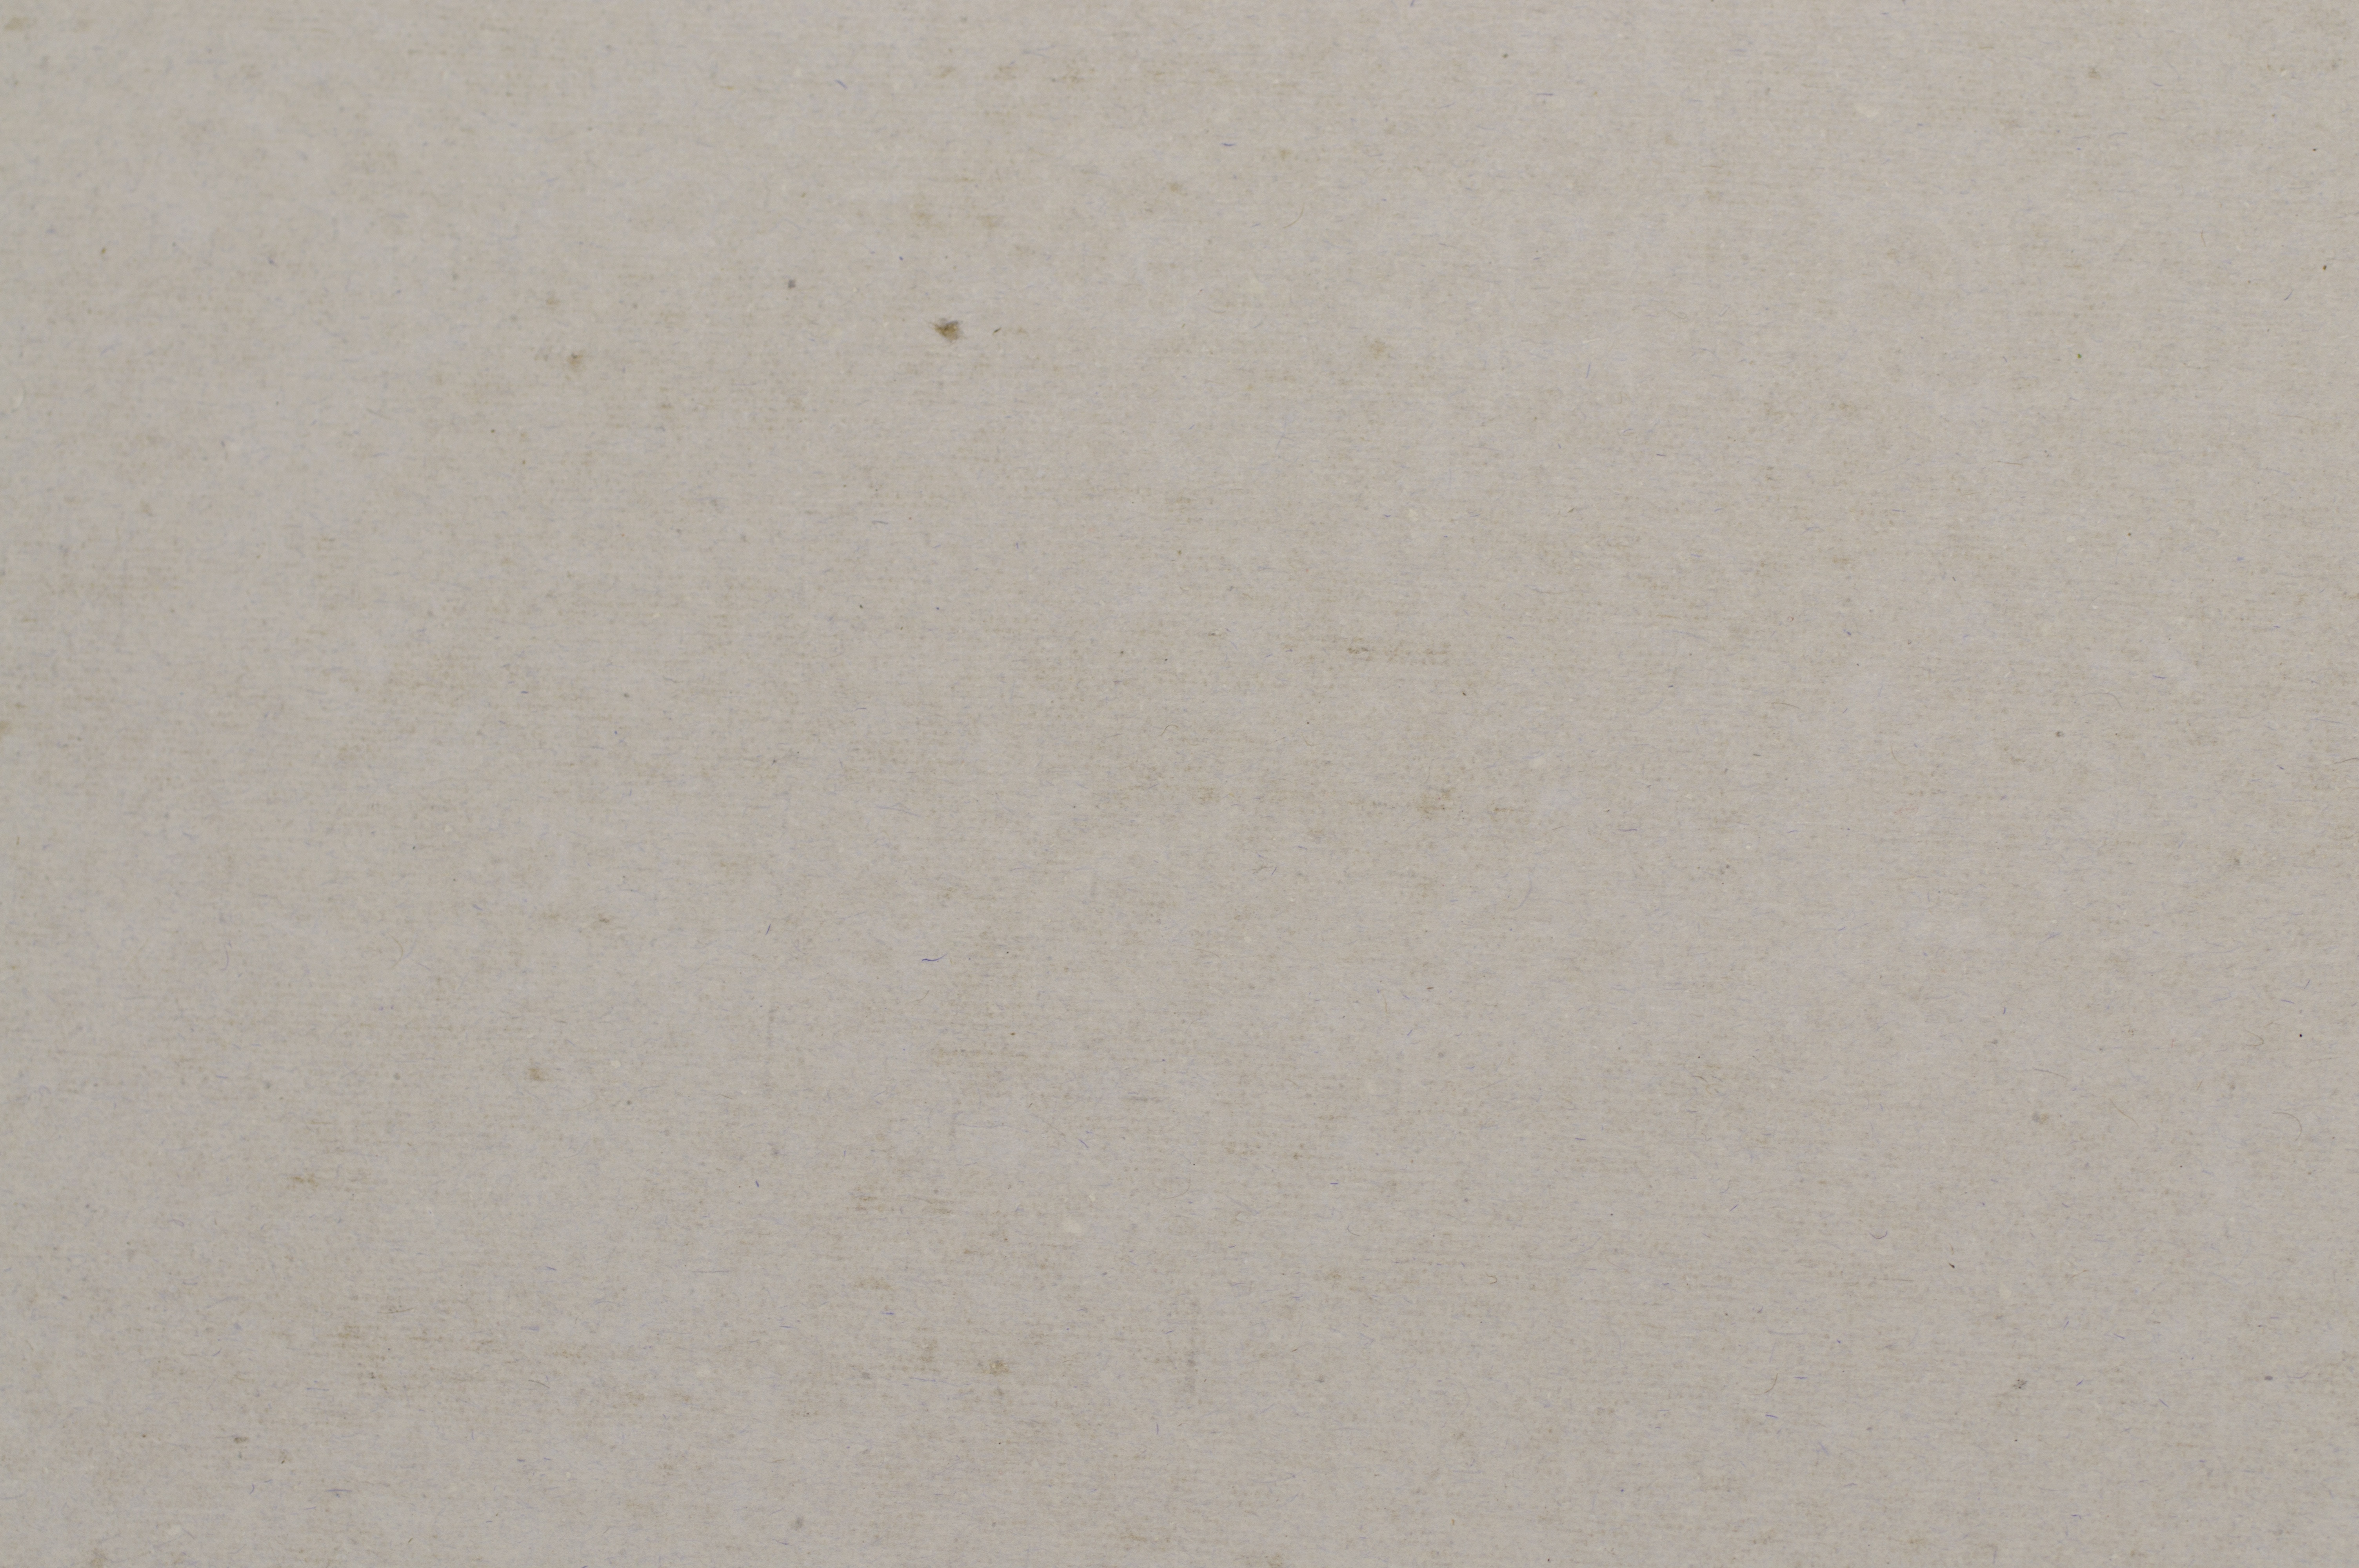
wood, texture, floor, wall, pattern, line, tile, paper, material, textured, sheet, grey, cardboard, packing, plaster, flooring, plywood, laminate flooring